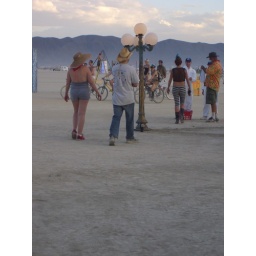
Some people walking by the lamp post